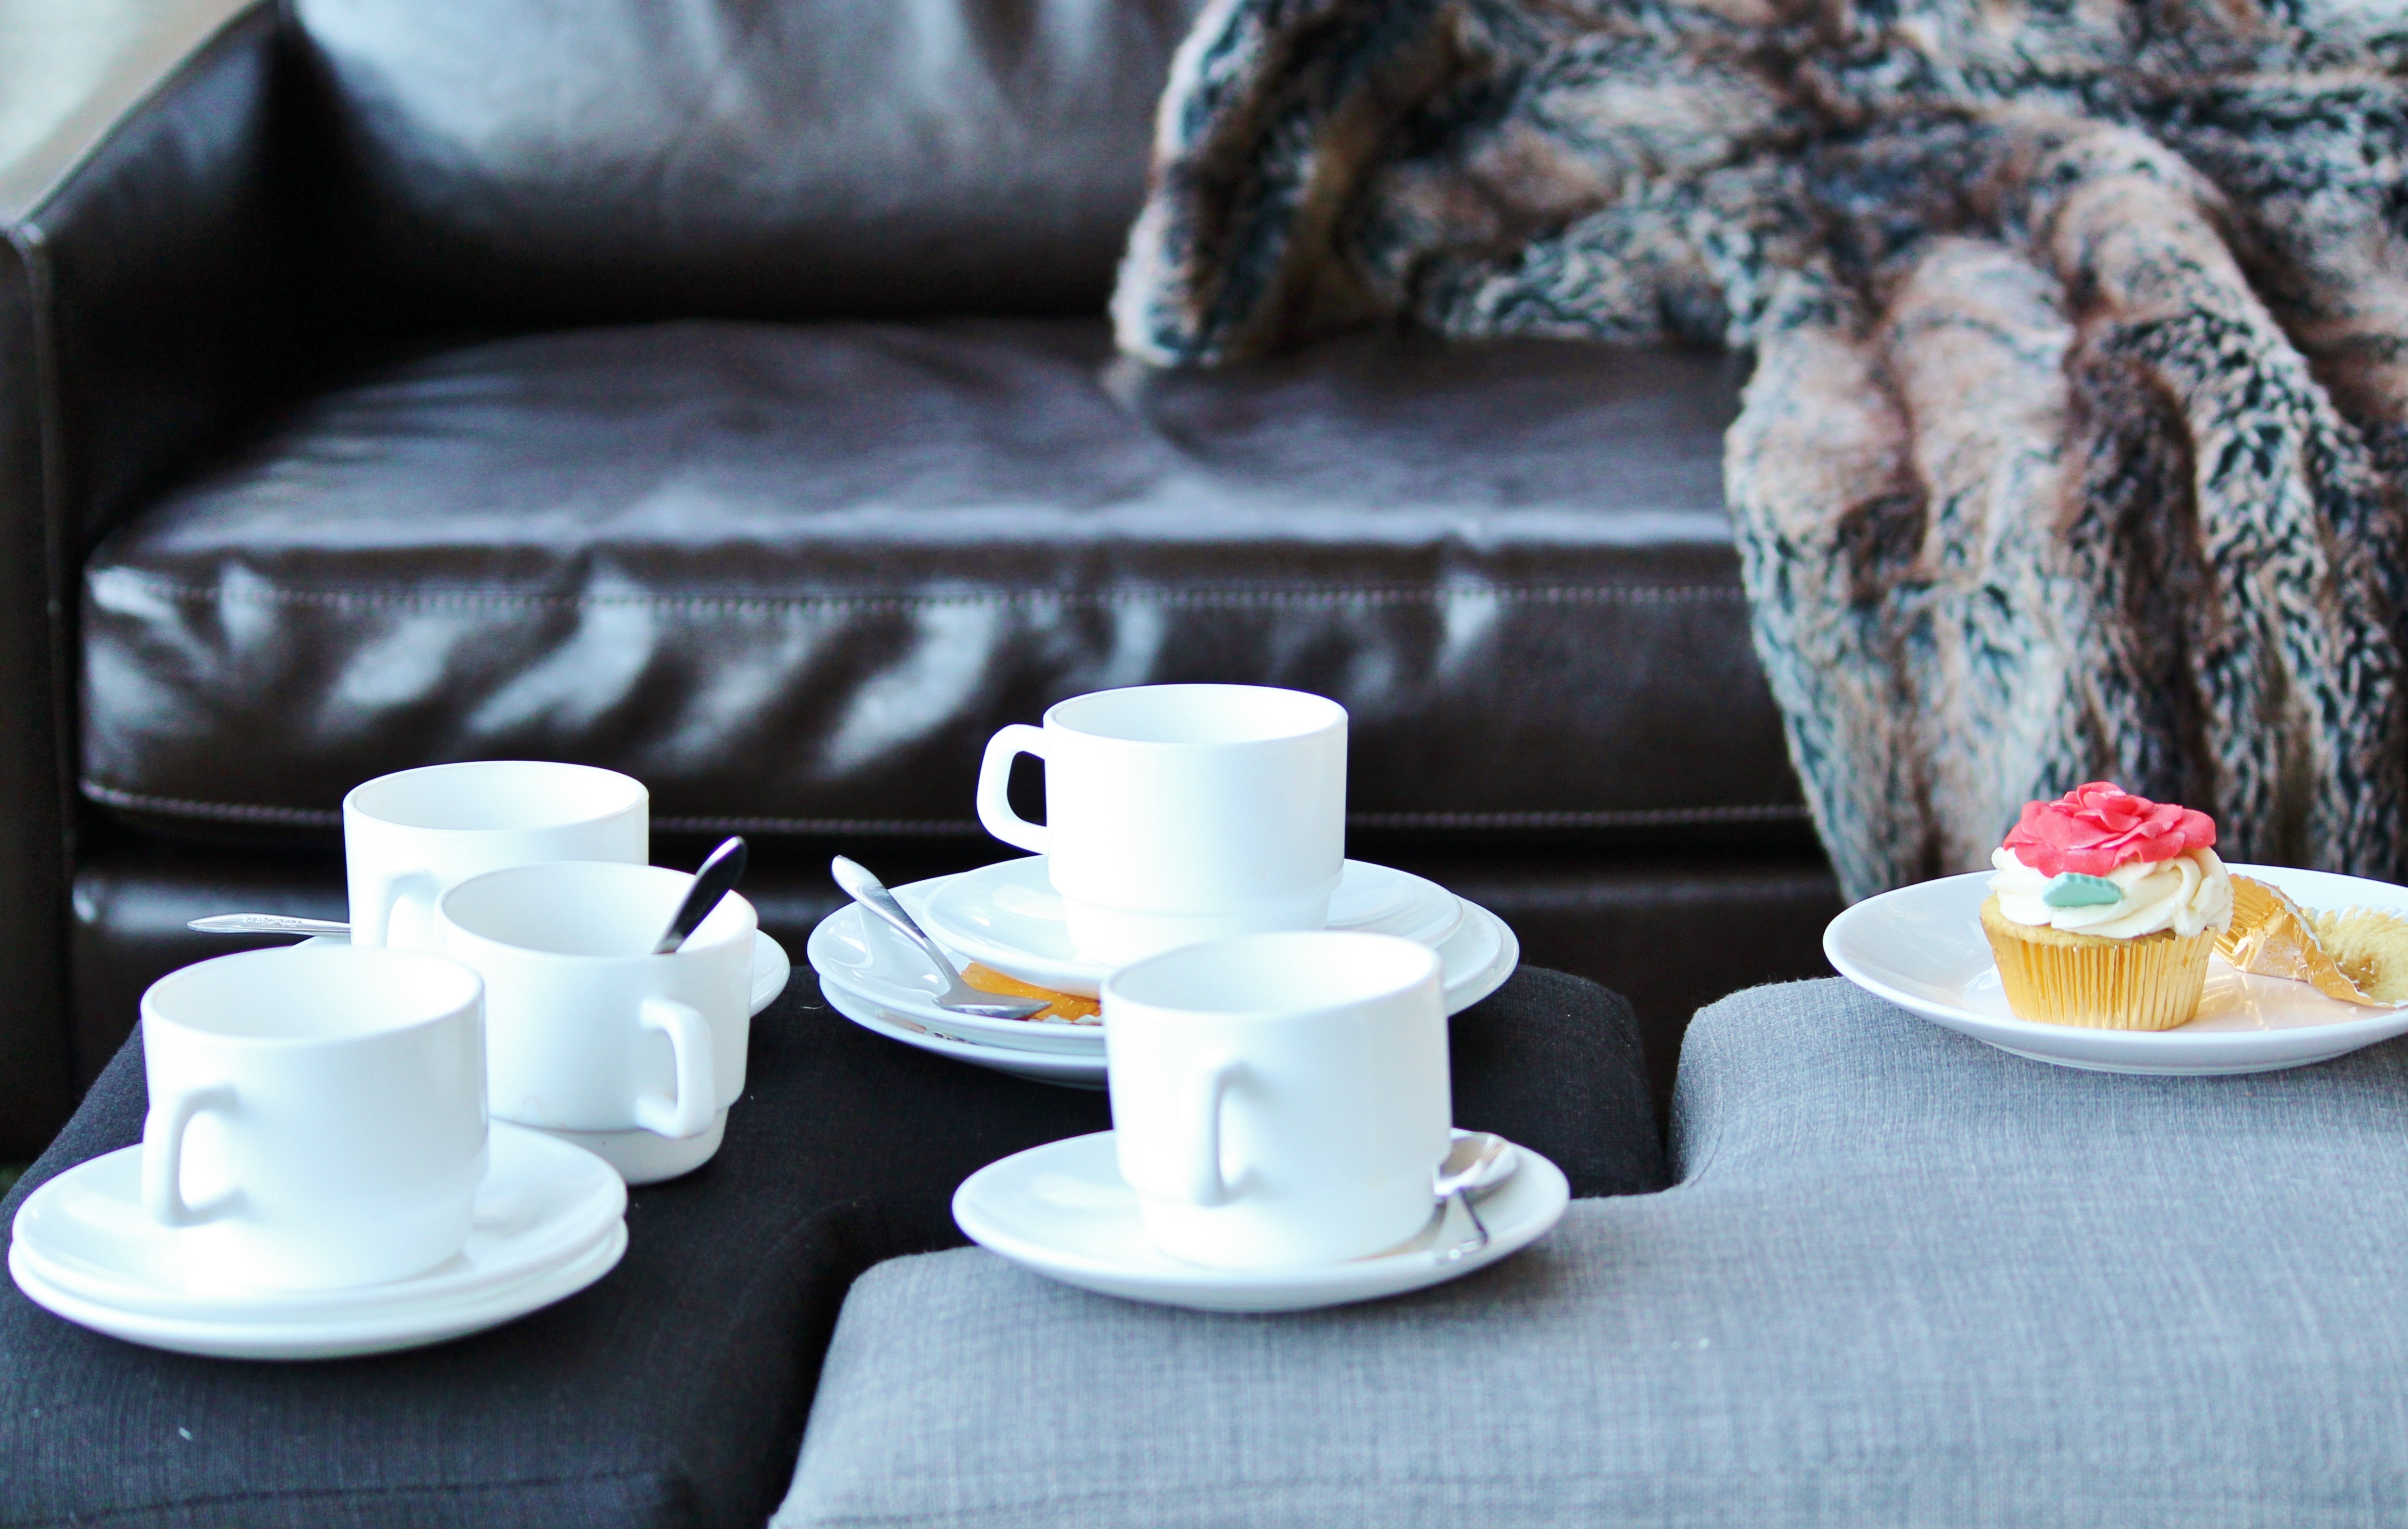
table, coffee, leather, cup, meal, ceramic, cozy, furniture, sofa, blanket, coffee cup, cake, porcelain